Tian mi mi

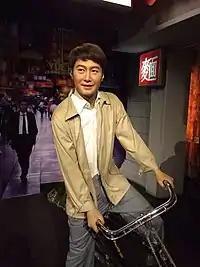
Leon Lai's wax figure based on his character in "", which was named after and prominently features "Tian Mi Mi".

In 1996, the Hong Kong film "," starring Maggie Cheung and Leon Lai, was released as a tribute to Teng following her death in 1995. The Chinese title of the film was named after "Tian Mi Mi". Teng's music was featured prominently throughout the film, with the two characters' favourite singer being Teng herself. "Comrades: Almost a Love Story" received critical acclaim from film critics. In 2005, it placed at number 28 in a Hong Kong Film Awards ranking of the 100 greatest Chinese motion pictures of the past 100 years. In 2011, it was ranked number 16 on Golden Horse Awards' list of the 100 Greatest Chinese-Language Films, voted on by 122 industry professionals. China Internet Information Center evaluated the film by writing, "[Tian Mi Mi] bridges the scenes, drawing together the tale of the evolving affection between the two principal players. [...] In many ways the film owes its success to the subtle strains of the tune."